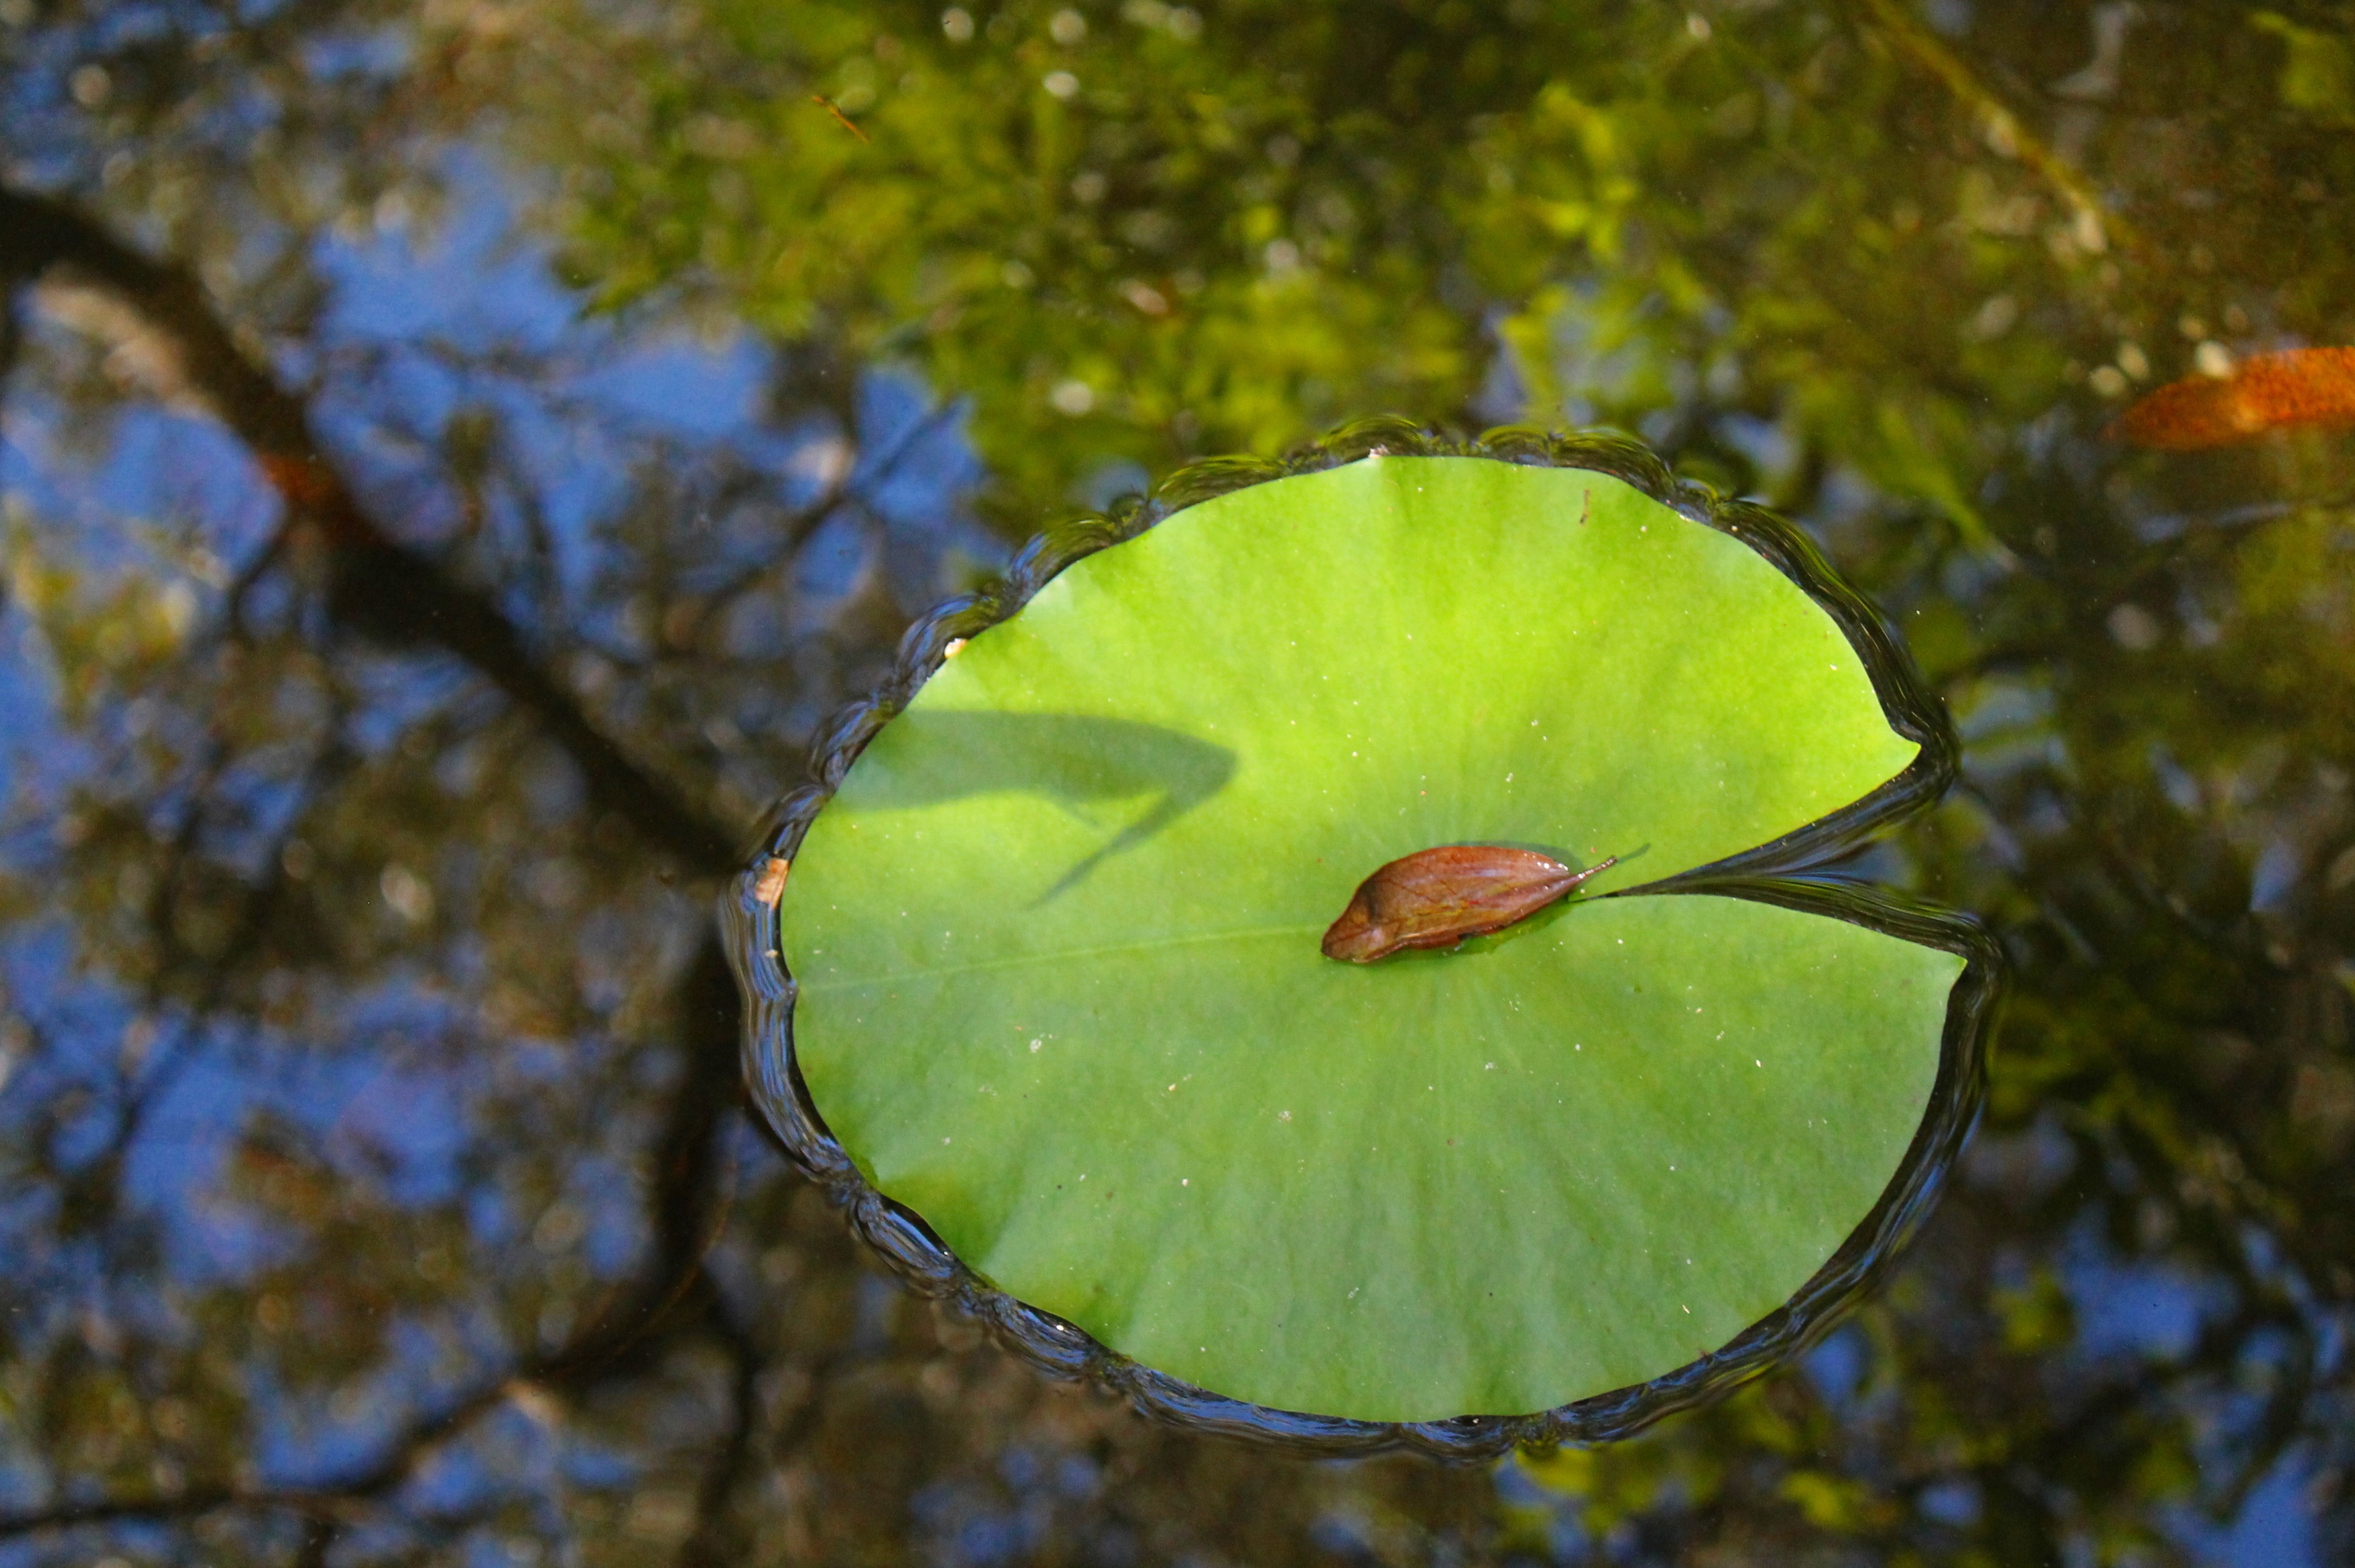
tree, water, nature, outdoor, branch, blossom, plant, sunlight, leaf, flower, pond, green, produce, autumn, botany, yellow, flora, season, lily pad, wildflower, close up, lily, waterlily, pad, macro photography, flowering plant, woody plant, land plant